Peter Singer

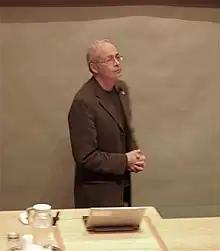
Singer lecturing at Oxford University in 2007

Singer has argued that the right to life is essentially tied to a being's capacity to hold preferences. In "Practical Ethics", Singer argues in favour of abortion rights on the grounds that fetuses are neither rational nor self-aware, and can therefore hold no preferences. As a result, he argues that the preference of a mother to have an abortion automatically takes precedence. In sum, Singer argues that a fetus lacks personhood. Similar to his argument for abortion rights, Singer argues that newborns lack the essential characteristics of personhood—"rationality, autonomy, and self-consciousness"—and therefore "killing a newborn baby is never equivalent to killing a person, that is, a being who wants to go on living". Singer has clarified that his "view of when life begins isn't very different from that of opponents of abortion." He deems it not "unreasonable to hold that an individual human life begins at conception. If it doesn't, then it begins about 14 days later, when it is no longer possible for the embryo to divide into twins or other multiples." Singer disagrees with abortion rights opponents in that he does not "think that the fact that an embryo is a living human being is sufficient to show that it is wrong to kill it." Singer wishes "to see American jurisprudence, and the national abortion debate, take up the question of which capacities a human being needs to have in order for it to be wrong to kill it" as well as "when, in the development of the early human being, these capacities are present."